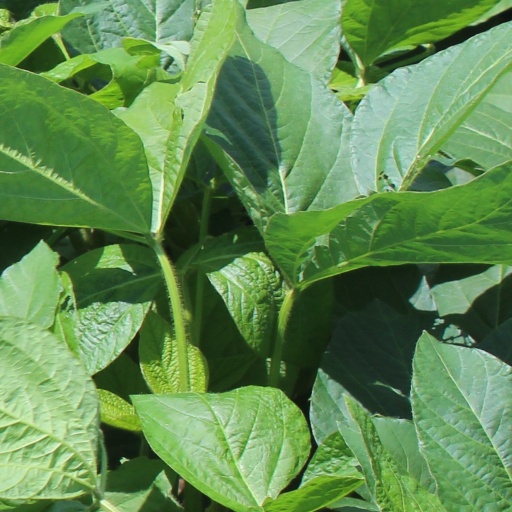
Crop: soybean